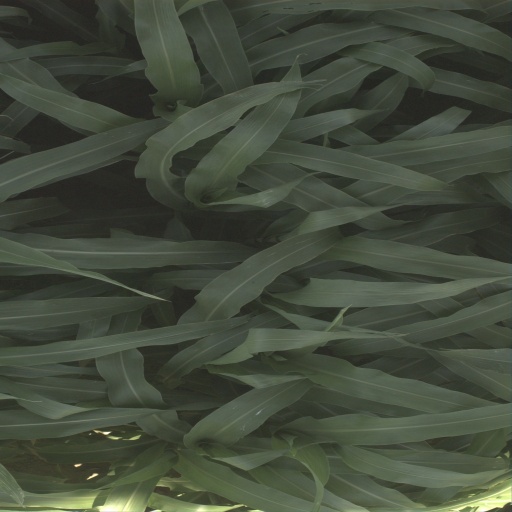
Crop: sorghum